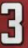
Number: 3